Catherine Keener

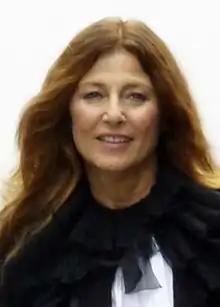
Keener in 2014

Catherine Keener (born March 26, 1959) is an American actress. She has portrayed disgruntled and melancholic yet sympathetic women in independent films, as well as supporting roles in studio films. She has been nominated twice for the Academy Award for Best Supporting Actress, for "Being John Malkovich" (1999) and for her portrayal of author Harper Lee in "Capote" (2005). Her performance as Gertrude Baniszewski in "An American Crime" (2007) earned her a nomination for the Primetime Emmy Award for Outstanding Lead Actress in a Miniseries or a Movie. Her other accolades include nominations for a BAFTA Award and two Golden Globe Awards.